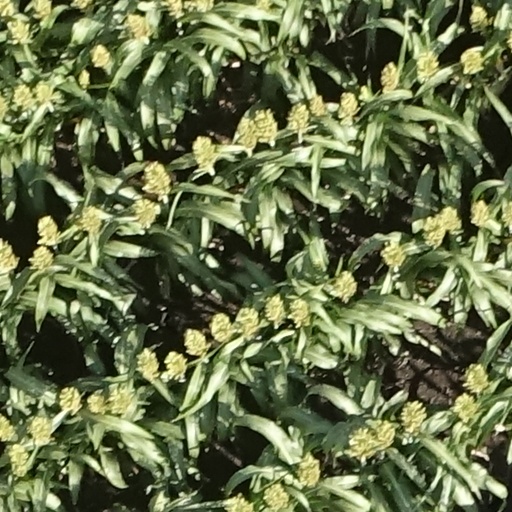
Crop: sorghum